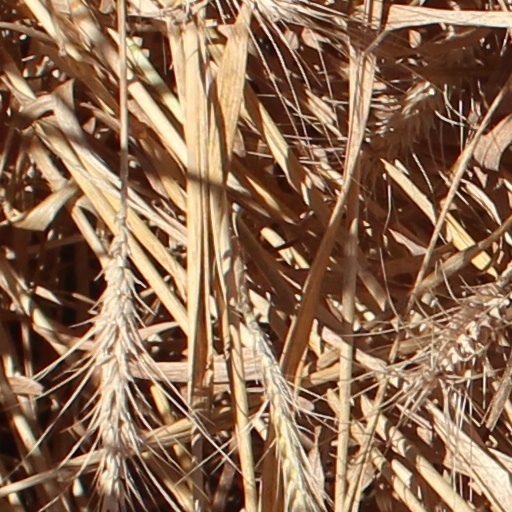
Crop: wheat